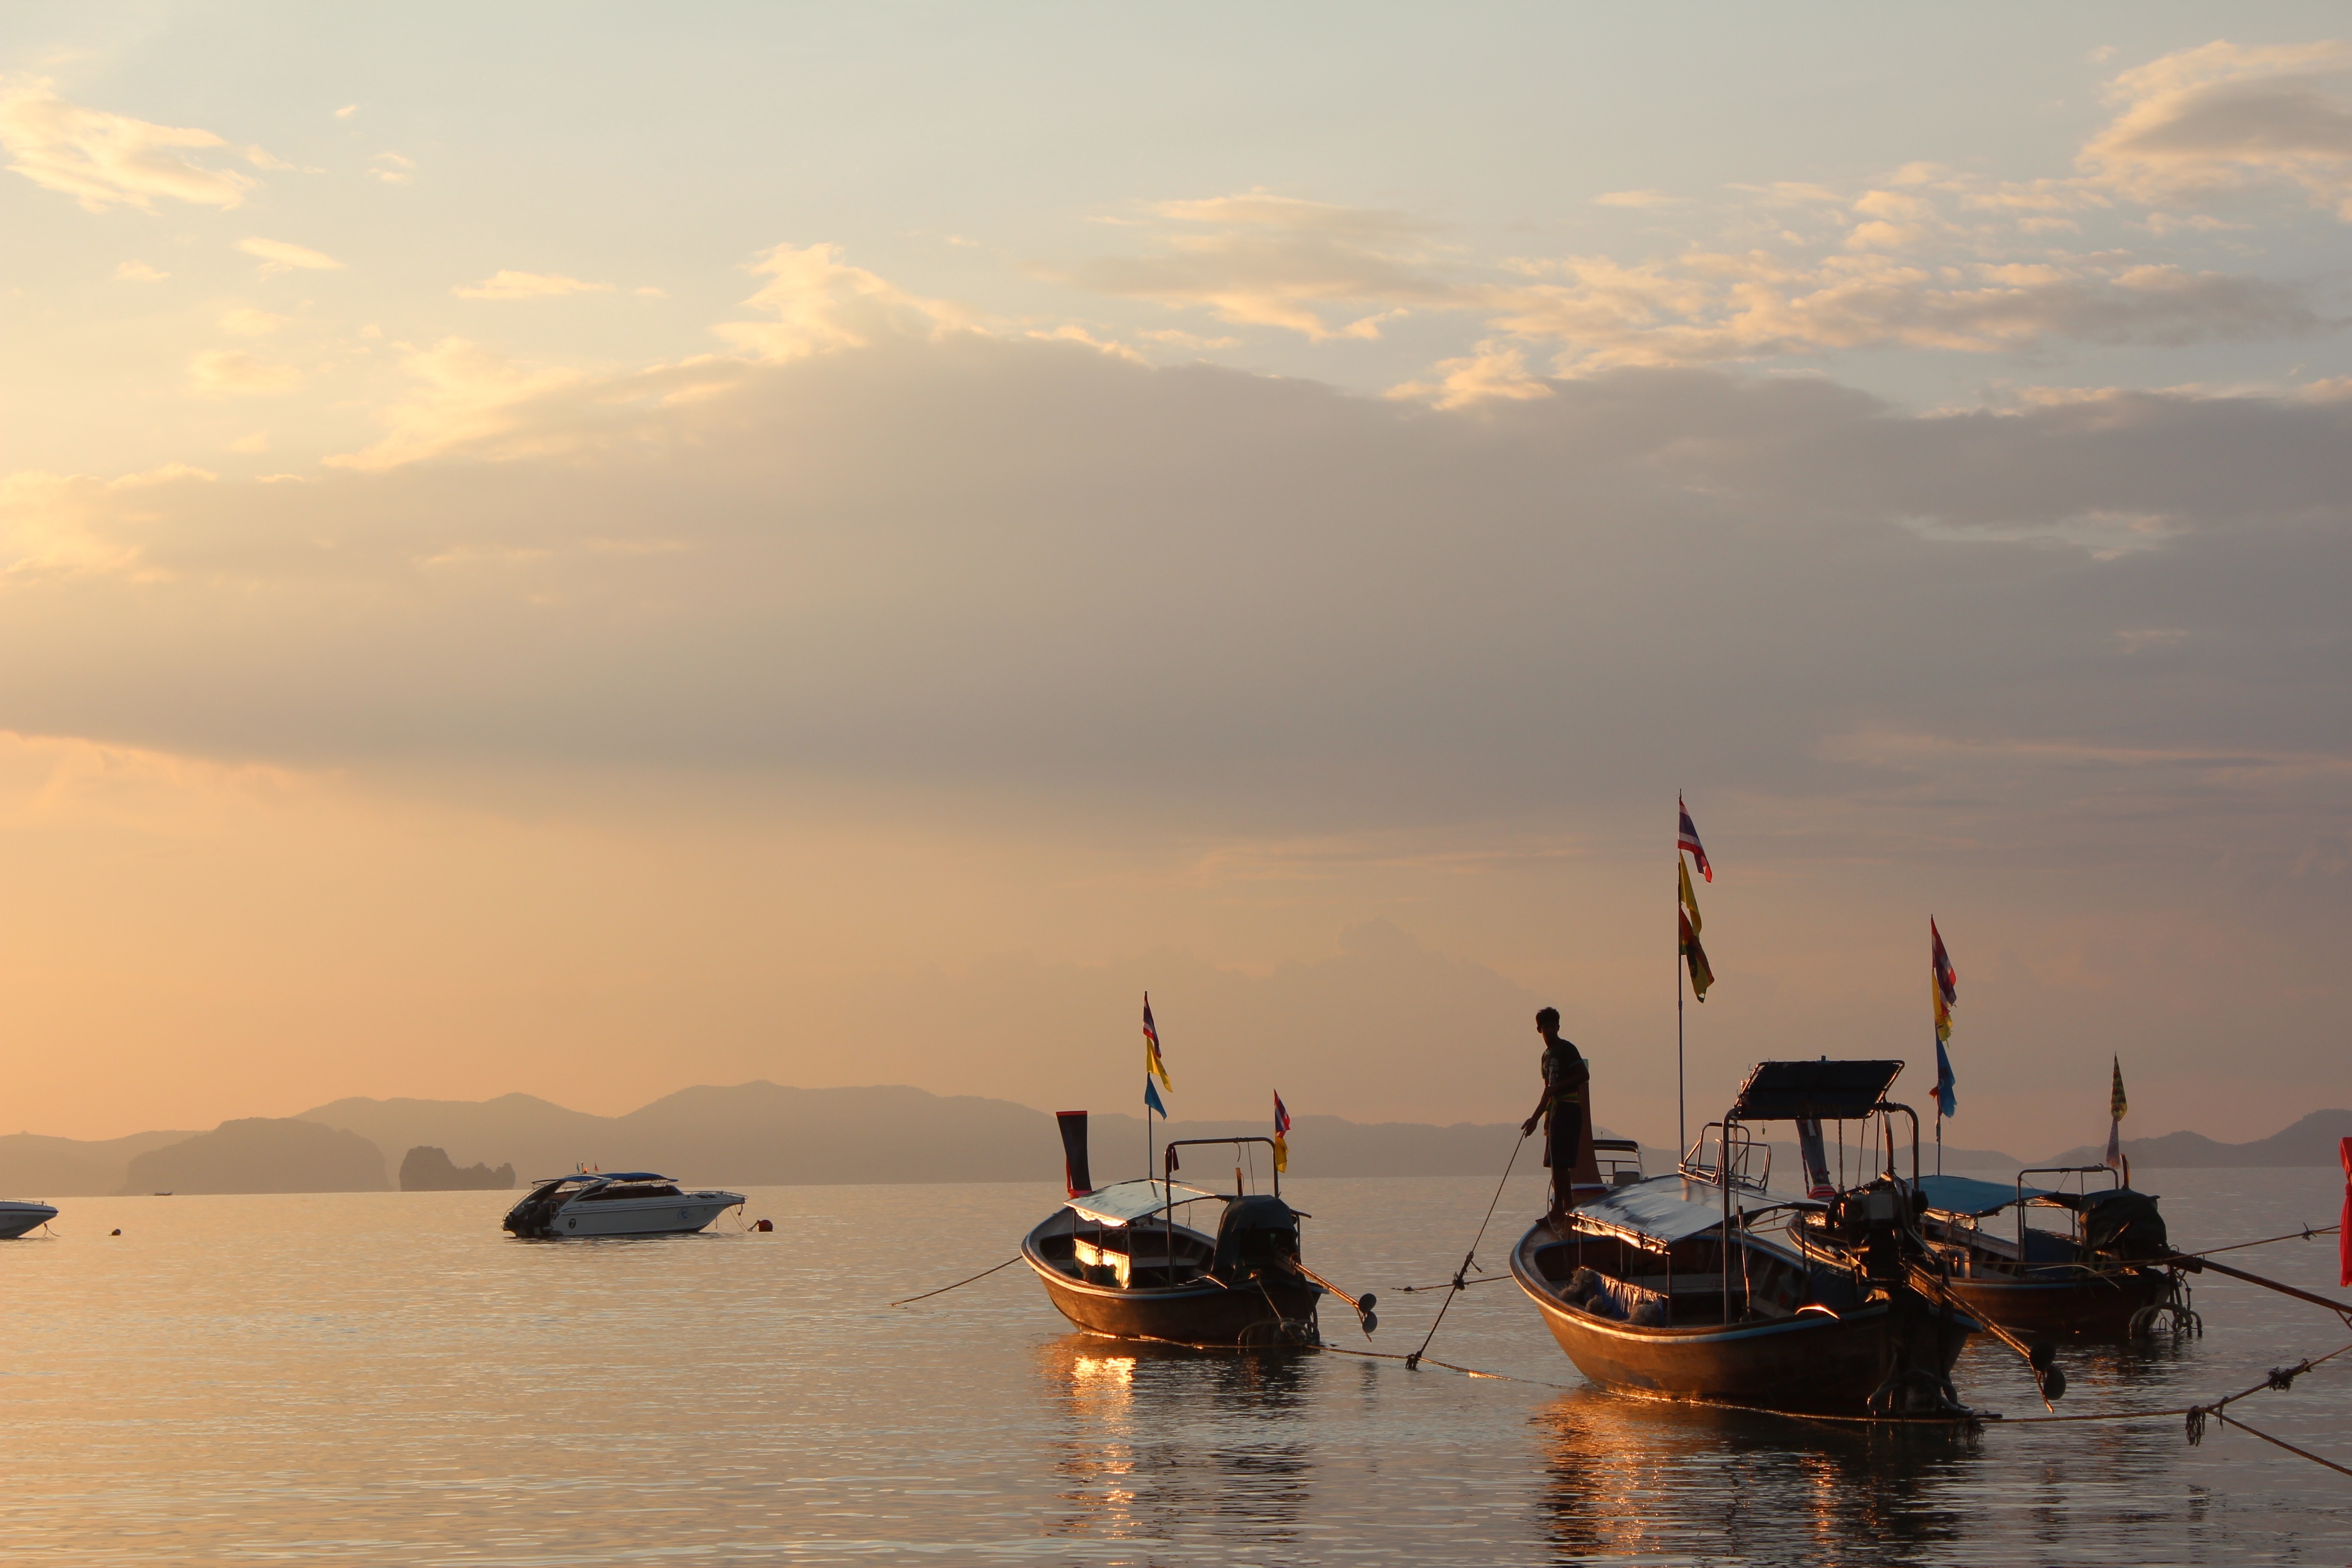
beach, sea, coast, ocean, horizon, silhouette, sunrise, sunset, boat, morning, shore, dawn, dusk, evening, vehicle, bay, lighting, boating, boats, mood, abendstimmung, afterglow, evening sky, fishing boats